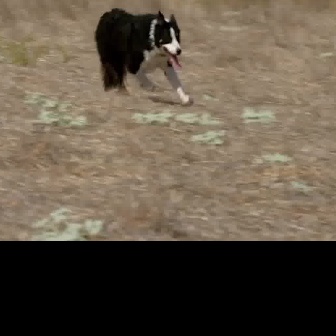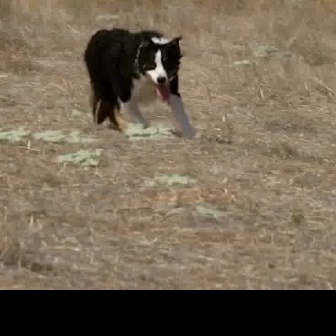
  Please identify the target specified by the bounding box [94,6,192,104] in the first image and locate it in the second image. Return the coordinates in [x_min,y_min,x_max,y_max] format.
Answer: [80,25,196,141]